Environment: real
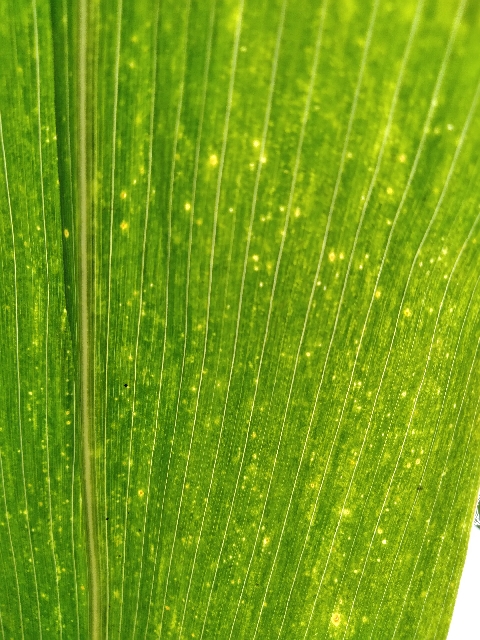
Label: lethal_necrosis